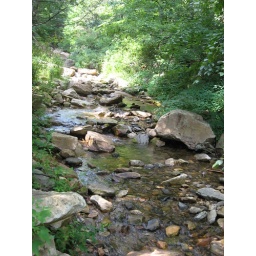
there were signs all around that said, &amp;quot;do not cross the creek&amp;quot;.